Pebble Beach, California

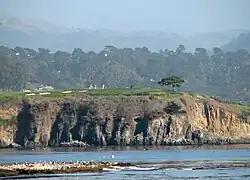
Sixth hole at Pebble Beach

Pebble Beach has seven 18-hole golf courses, and one 9-hole course. Pebble Beach Golf Links, The Links at Spanish Bay, Spyglass Hill and Peter Hay Golf Course are owned by Pebble Beach Company and are all public courses. Poppy Hills is also a public course. Private courses located at Pebble Beach are Cypress Point Club and the private Monterey Peninsula Country Club's two courses, the Dunes Course and the Shore Course. Pebble Beach Company also owns Del Monte Golf Course a few miles away in Monterey, which is the oldest continuously operating course in the Western United States.